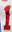
Number: 1